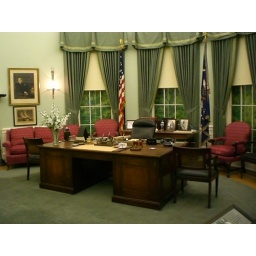
Truman's desk in oval office